Kazachye Cemetery

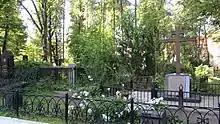
Monuments in the Kazachye Cemetery

Kazachye Cemetery, formerly known as Communist Square and also known as the Internal Cemetery of the Alexander Nevsky Lavra is a historic cemetery in the centre of Saint Petersburg. It is part of the Alexander Nevsky Lavra, and is one of four cemeteries in the complex.